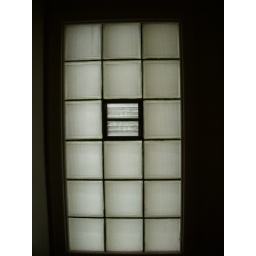
the cool glass block window in the bathroom